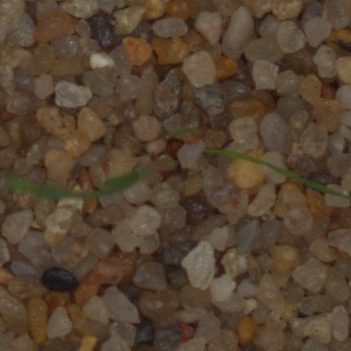
Label: black_grass